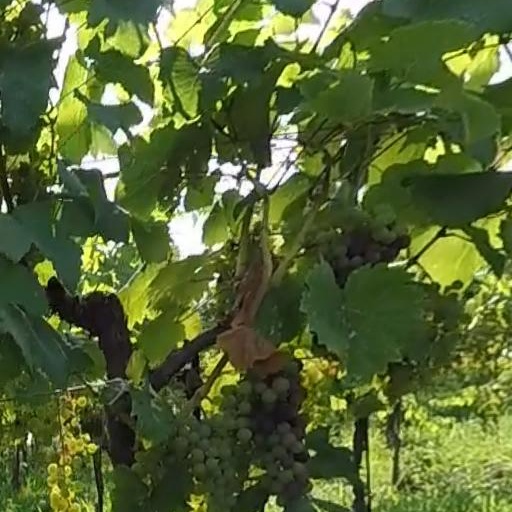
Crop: grape